Which point is corresponding to the reference point?
Reference image:
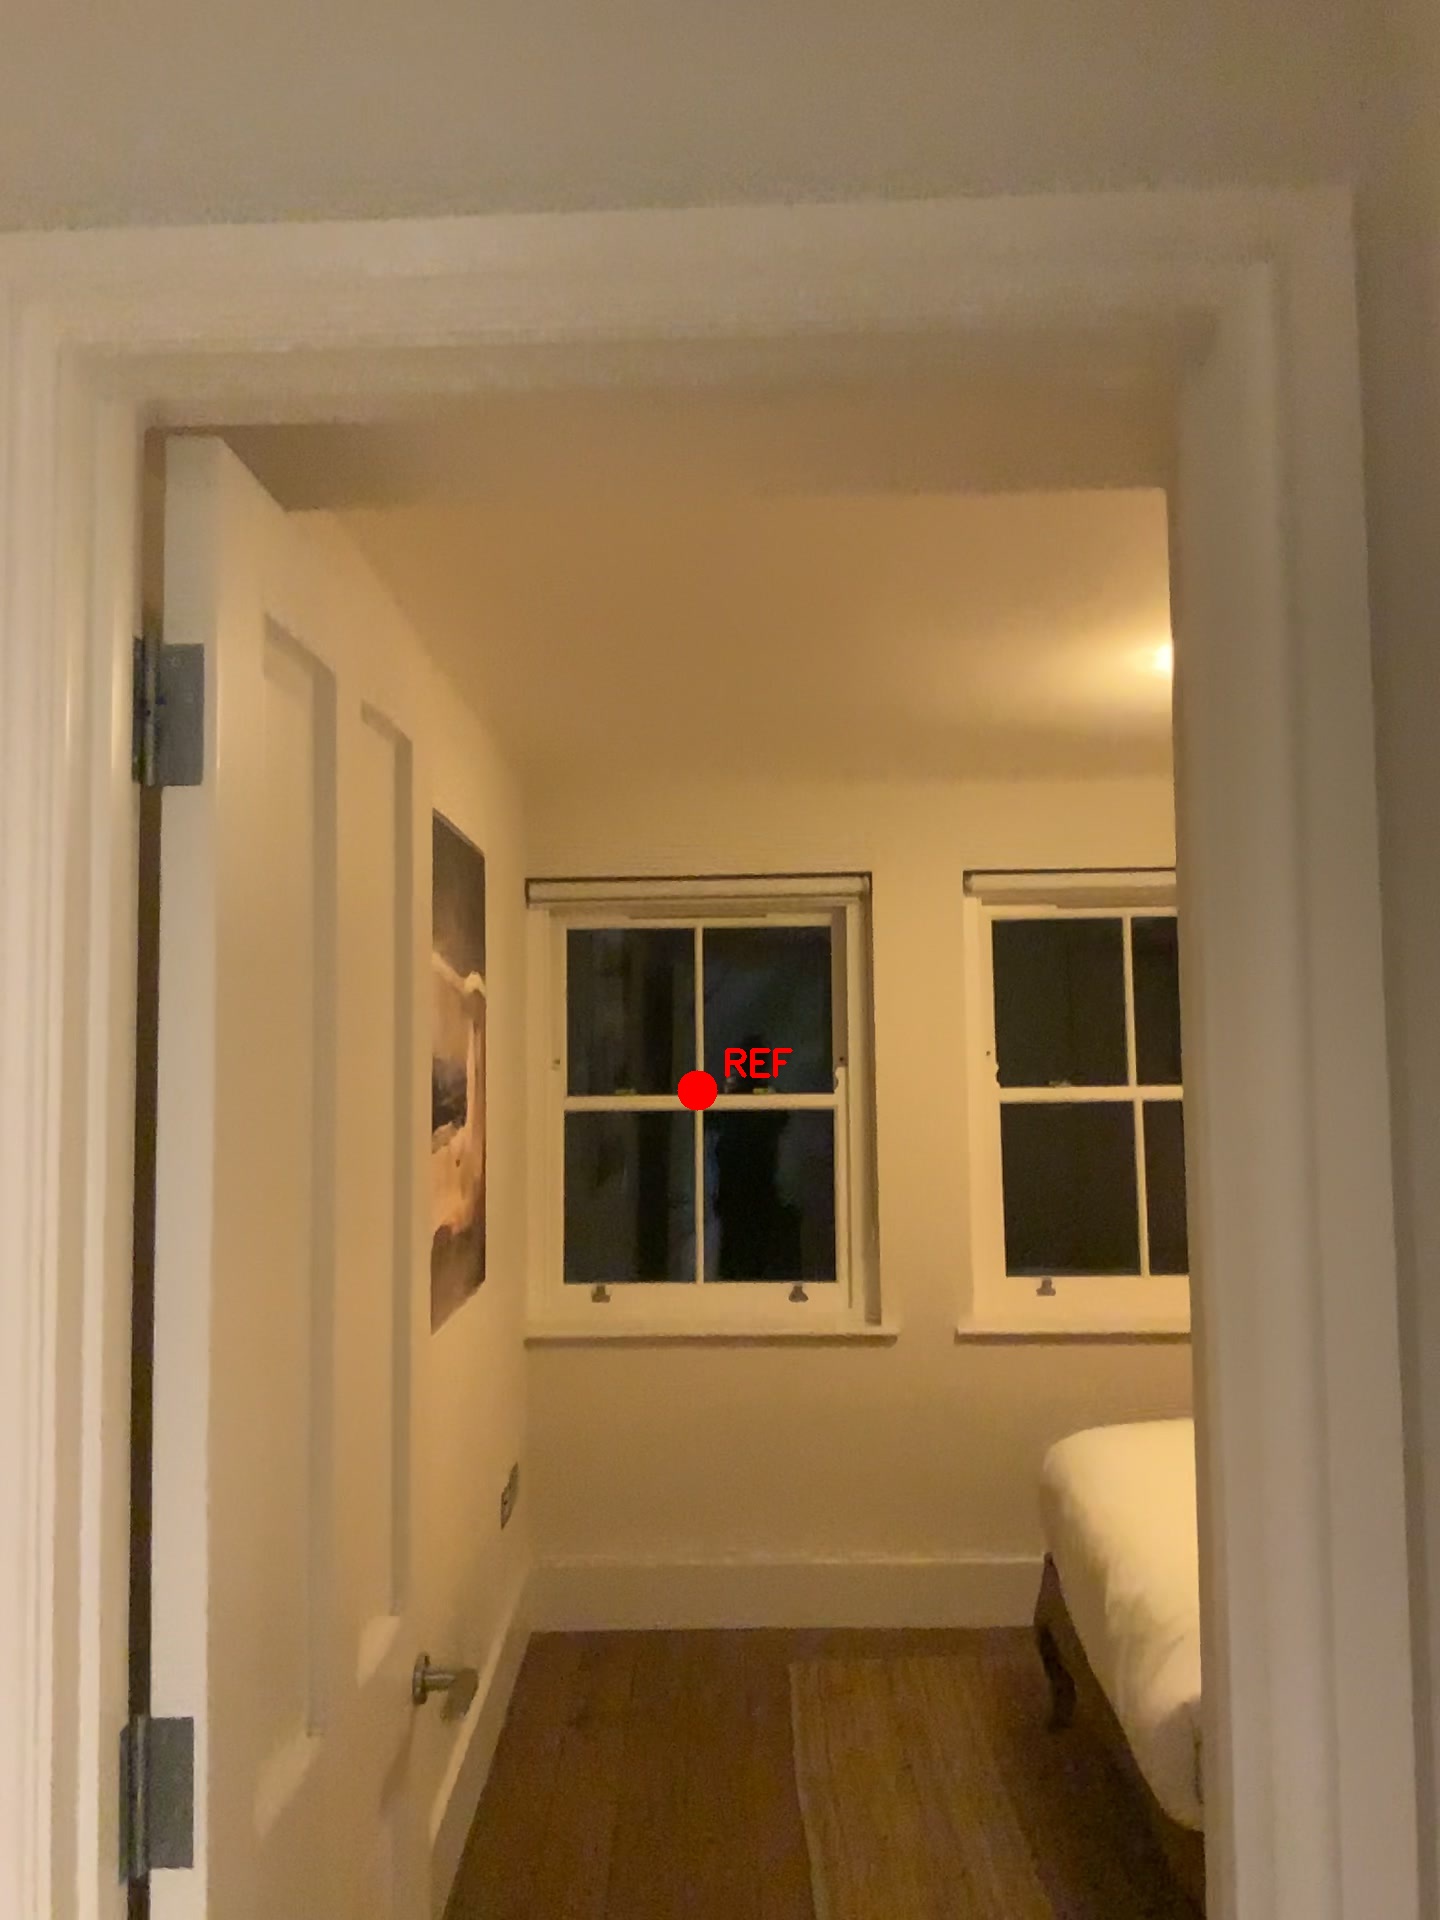
Option image:
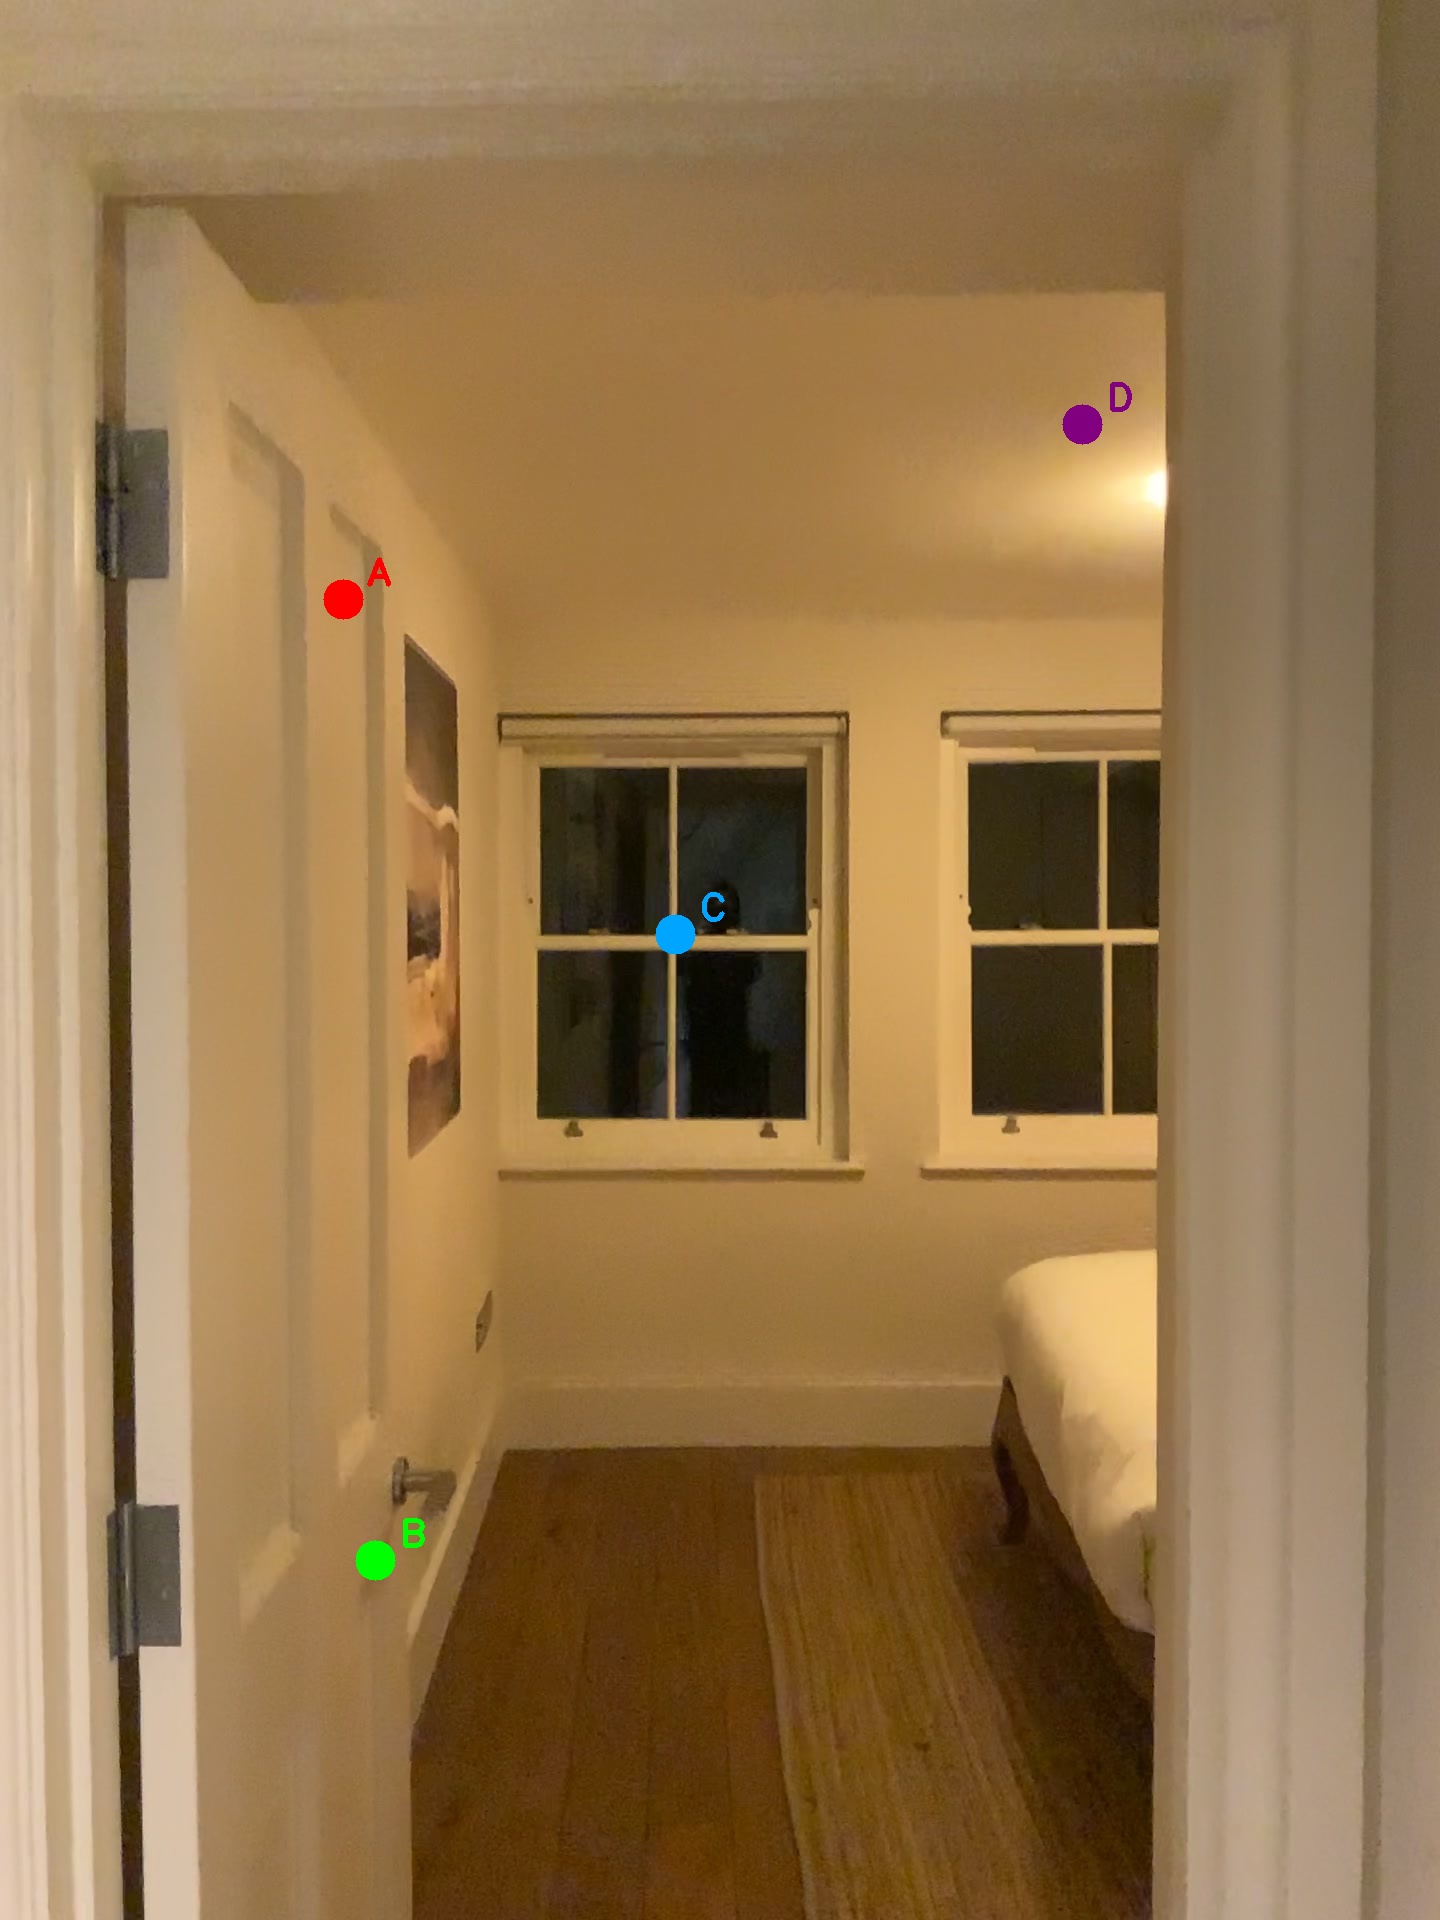
Choices:
Point A
Point B
Point C
Point D
Answer: (C)